Quimbanda

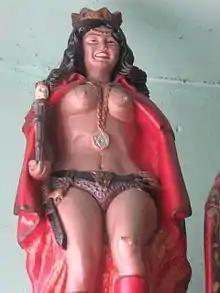
A statue of a "pomba gira"

In Quimbanda the male spirits are known as Exus, they are considered very powerful spirits. Note that they are not the same as the Eshu/ Elegua of Lukumi Elegua/ Santeria; as Quimbanda has evolved as a religion, it has created a category of spirits collectively called Exus, whose name was borrowed from the deity Exu. Exus refers to the phalanx of spirits. Religious professor Kelly E. Hayes outlines the purposes of Exu spirits: